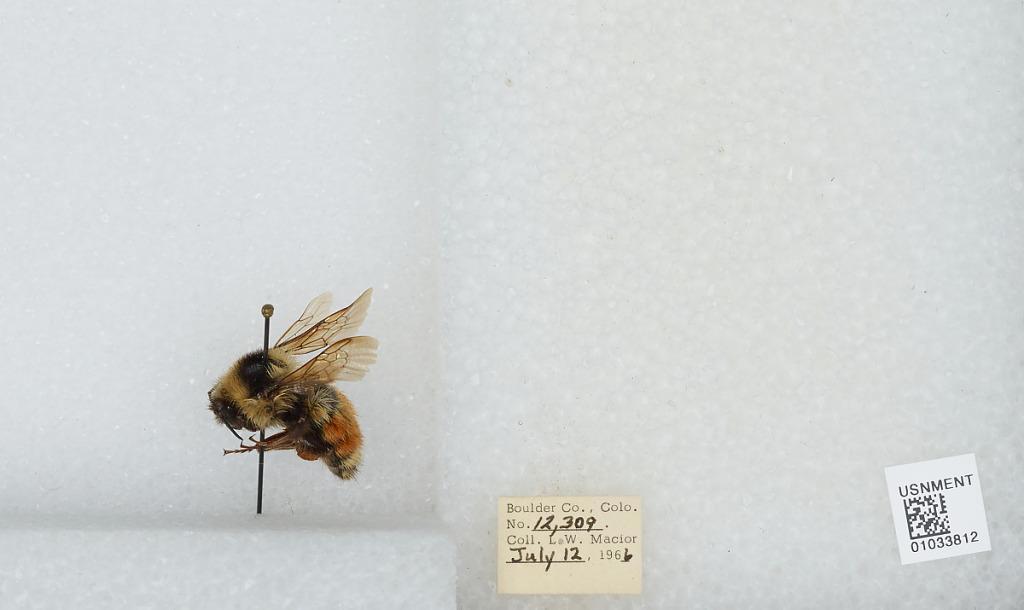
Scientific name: Bombus (Pyrobombus) sylvicola Kirby
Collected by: L. Macior
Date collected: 1966-7-12
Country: United States
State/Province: Colorado
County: Boulder
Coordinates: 40.0722, -105.584